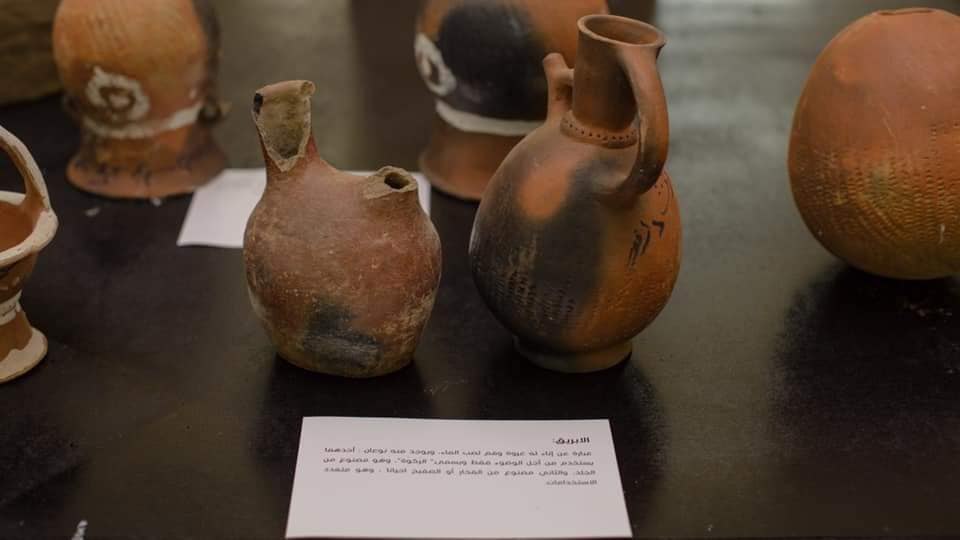
الوصف بالفصحى: أباريق فخارية أثرية بفتحتين
الوصف بالعامية السودانية: مجموعة اباريق فخار اثرية والابريق فيه فتحتين
التصنيف: Local Culture & Objects